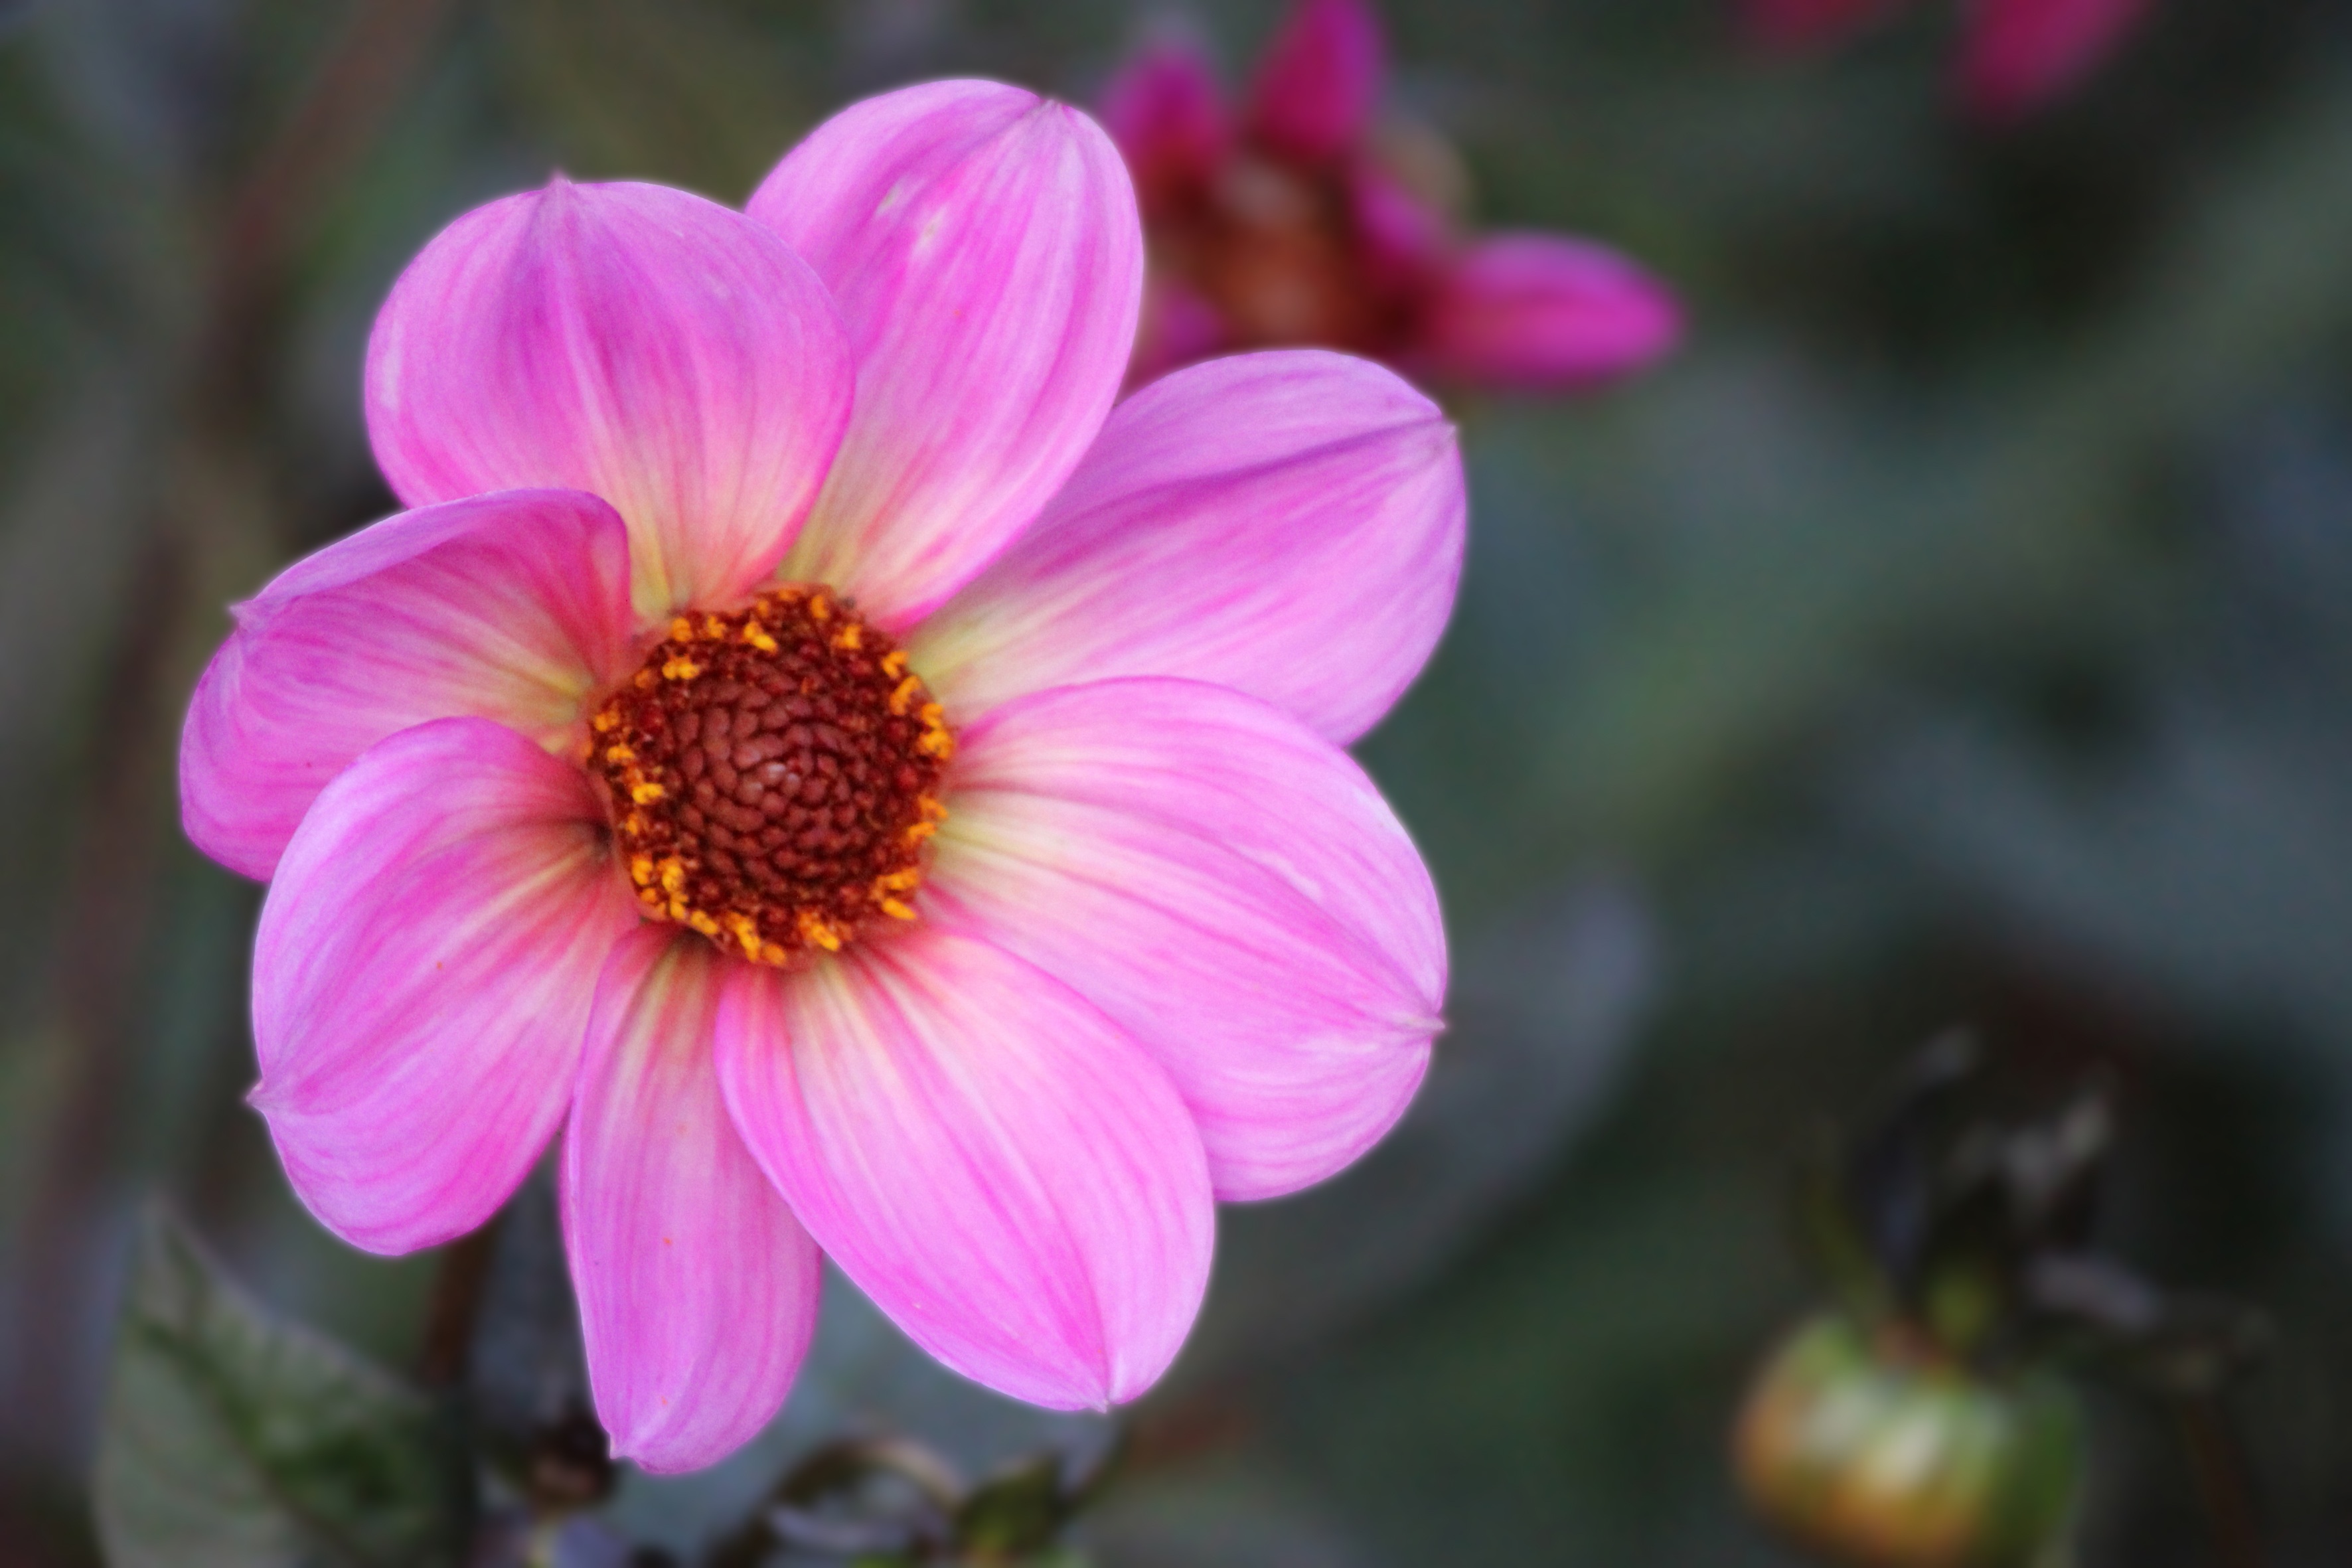
blossom, plant, flower, petal, bloom, botany, flora, wildflower, close up, dahlia, late summer, dahlia garden, macro photography, garden plant, flowering plant, daisy family, annual plant, land plant, garden cosmos